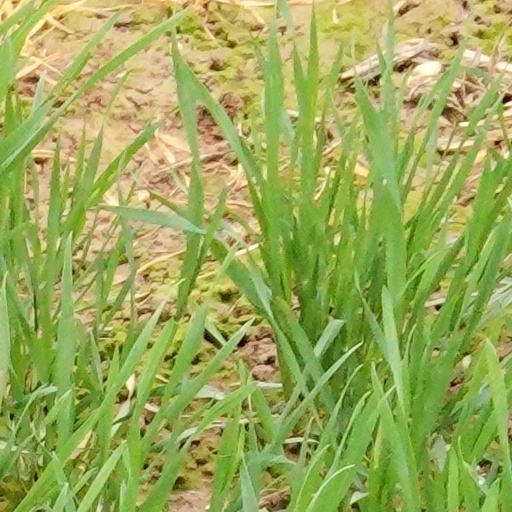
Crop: wheat